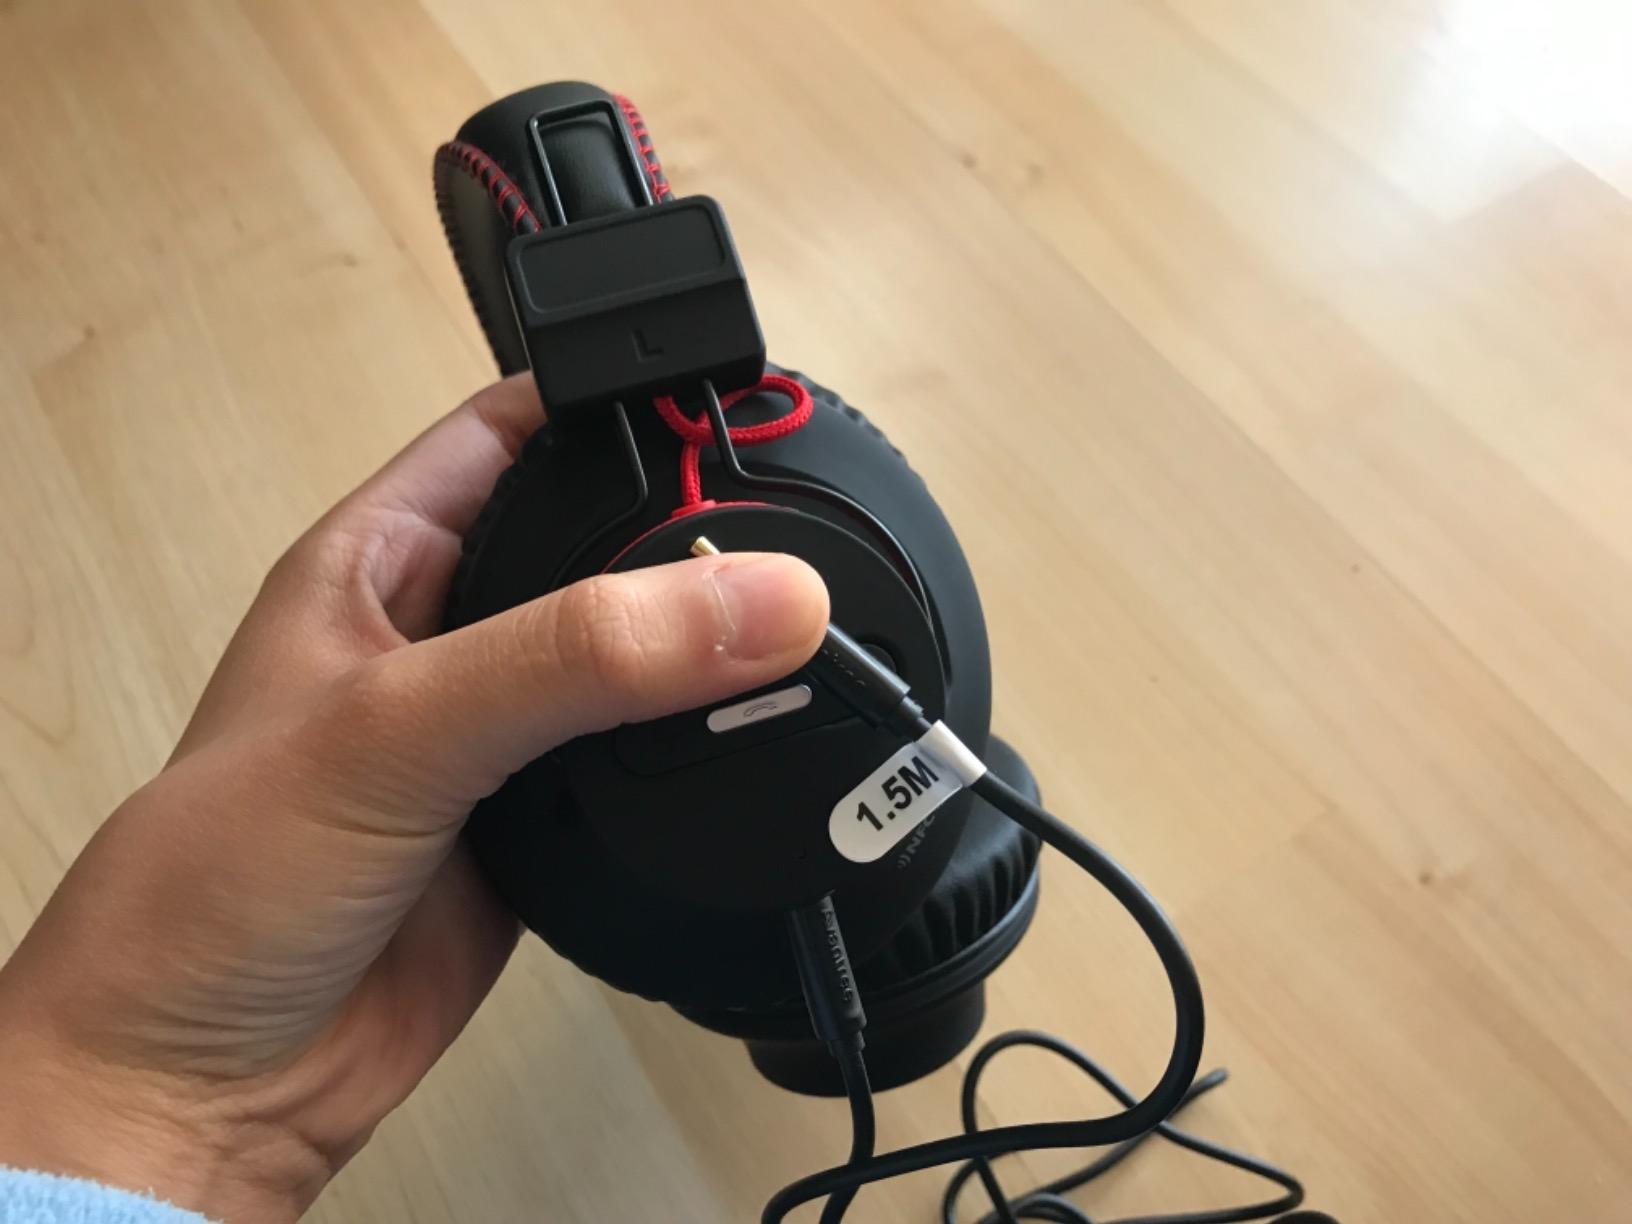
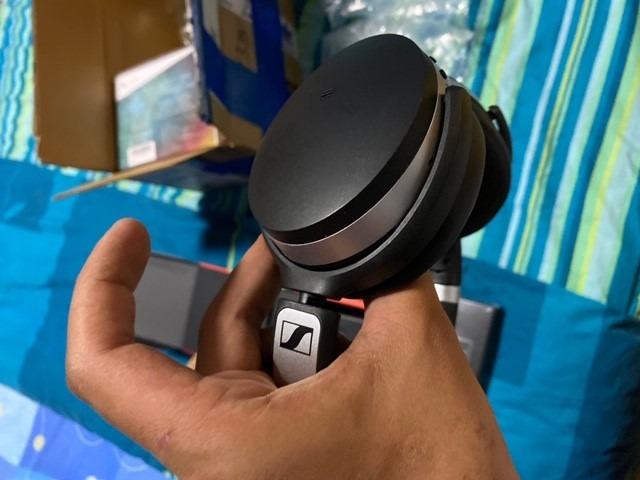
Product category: headphones
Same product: no